Mostofa Sarwar Farooki

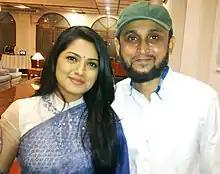
Tisha and Farooki in 2015

Farooki is married to the actress Nusrat Imrose Tisha since 16 July 2010. Together they have a daughter.